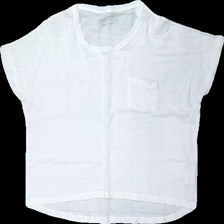
View: front
Type: T-shirt
Category: Ladies
Brand: Soya/Soyaconcept
Colors: White
Material: 100% cotton
Cut: Regular
Size: L
Season: All
Damage location: middle right
Damage 2 location: bottom left
Price range: <50
Recommended usage: Export
Description: vit t-shirt, nopprig